Caitlin Carmichael

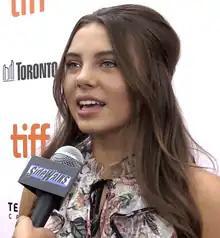
Carmichael in 2018

Caitlin Carmichael (born 2004) is an American actress. Her credits include "In the Motherhood" (2008), "Criminal Minds" (2009), "Shake It Up", "iCarly", "Hot in Cleveland", "", and "Bag of Bones" (all 2011), "" (2013), "" (2014), "Martyrs" (2015), "Young Sheldon" and "The Good Doctor" (both 2017), "Life Itself" (2018), "Midnight in the Switchgrass" (2021), and "Dwight in Shining Armor" (2019–2021).